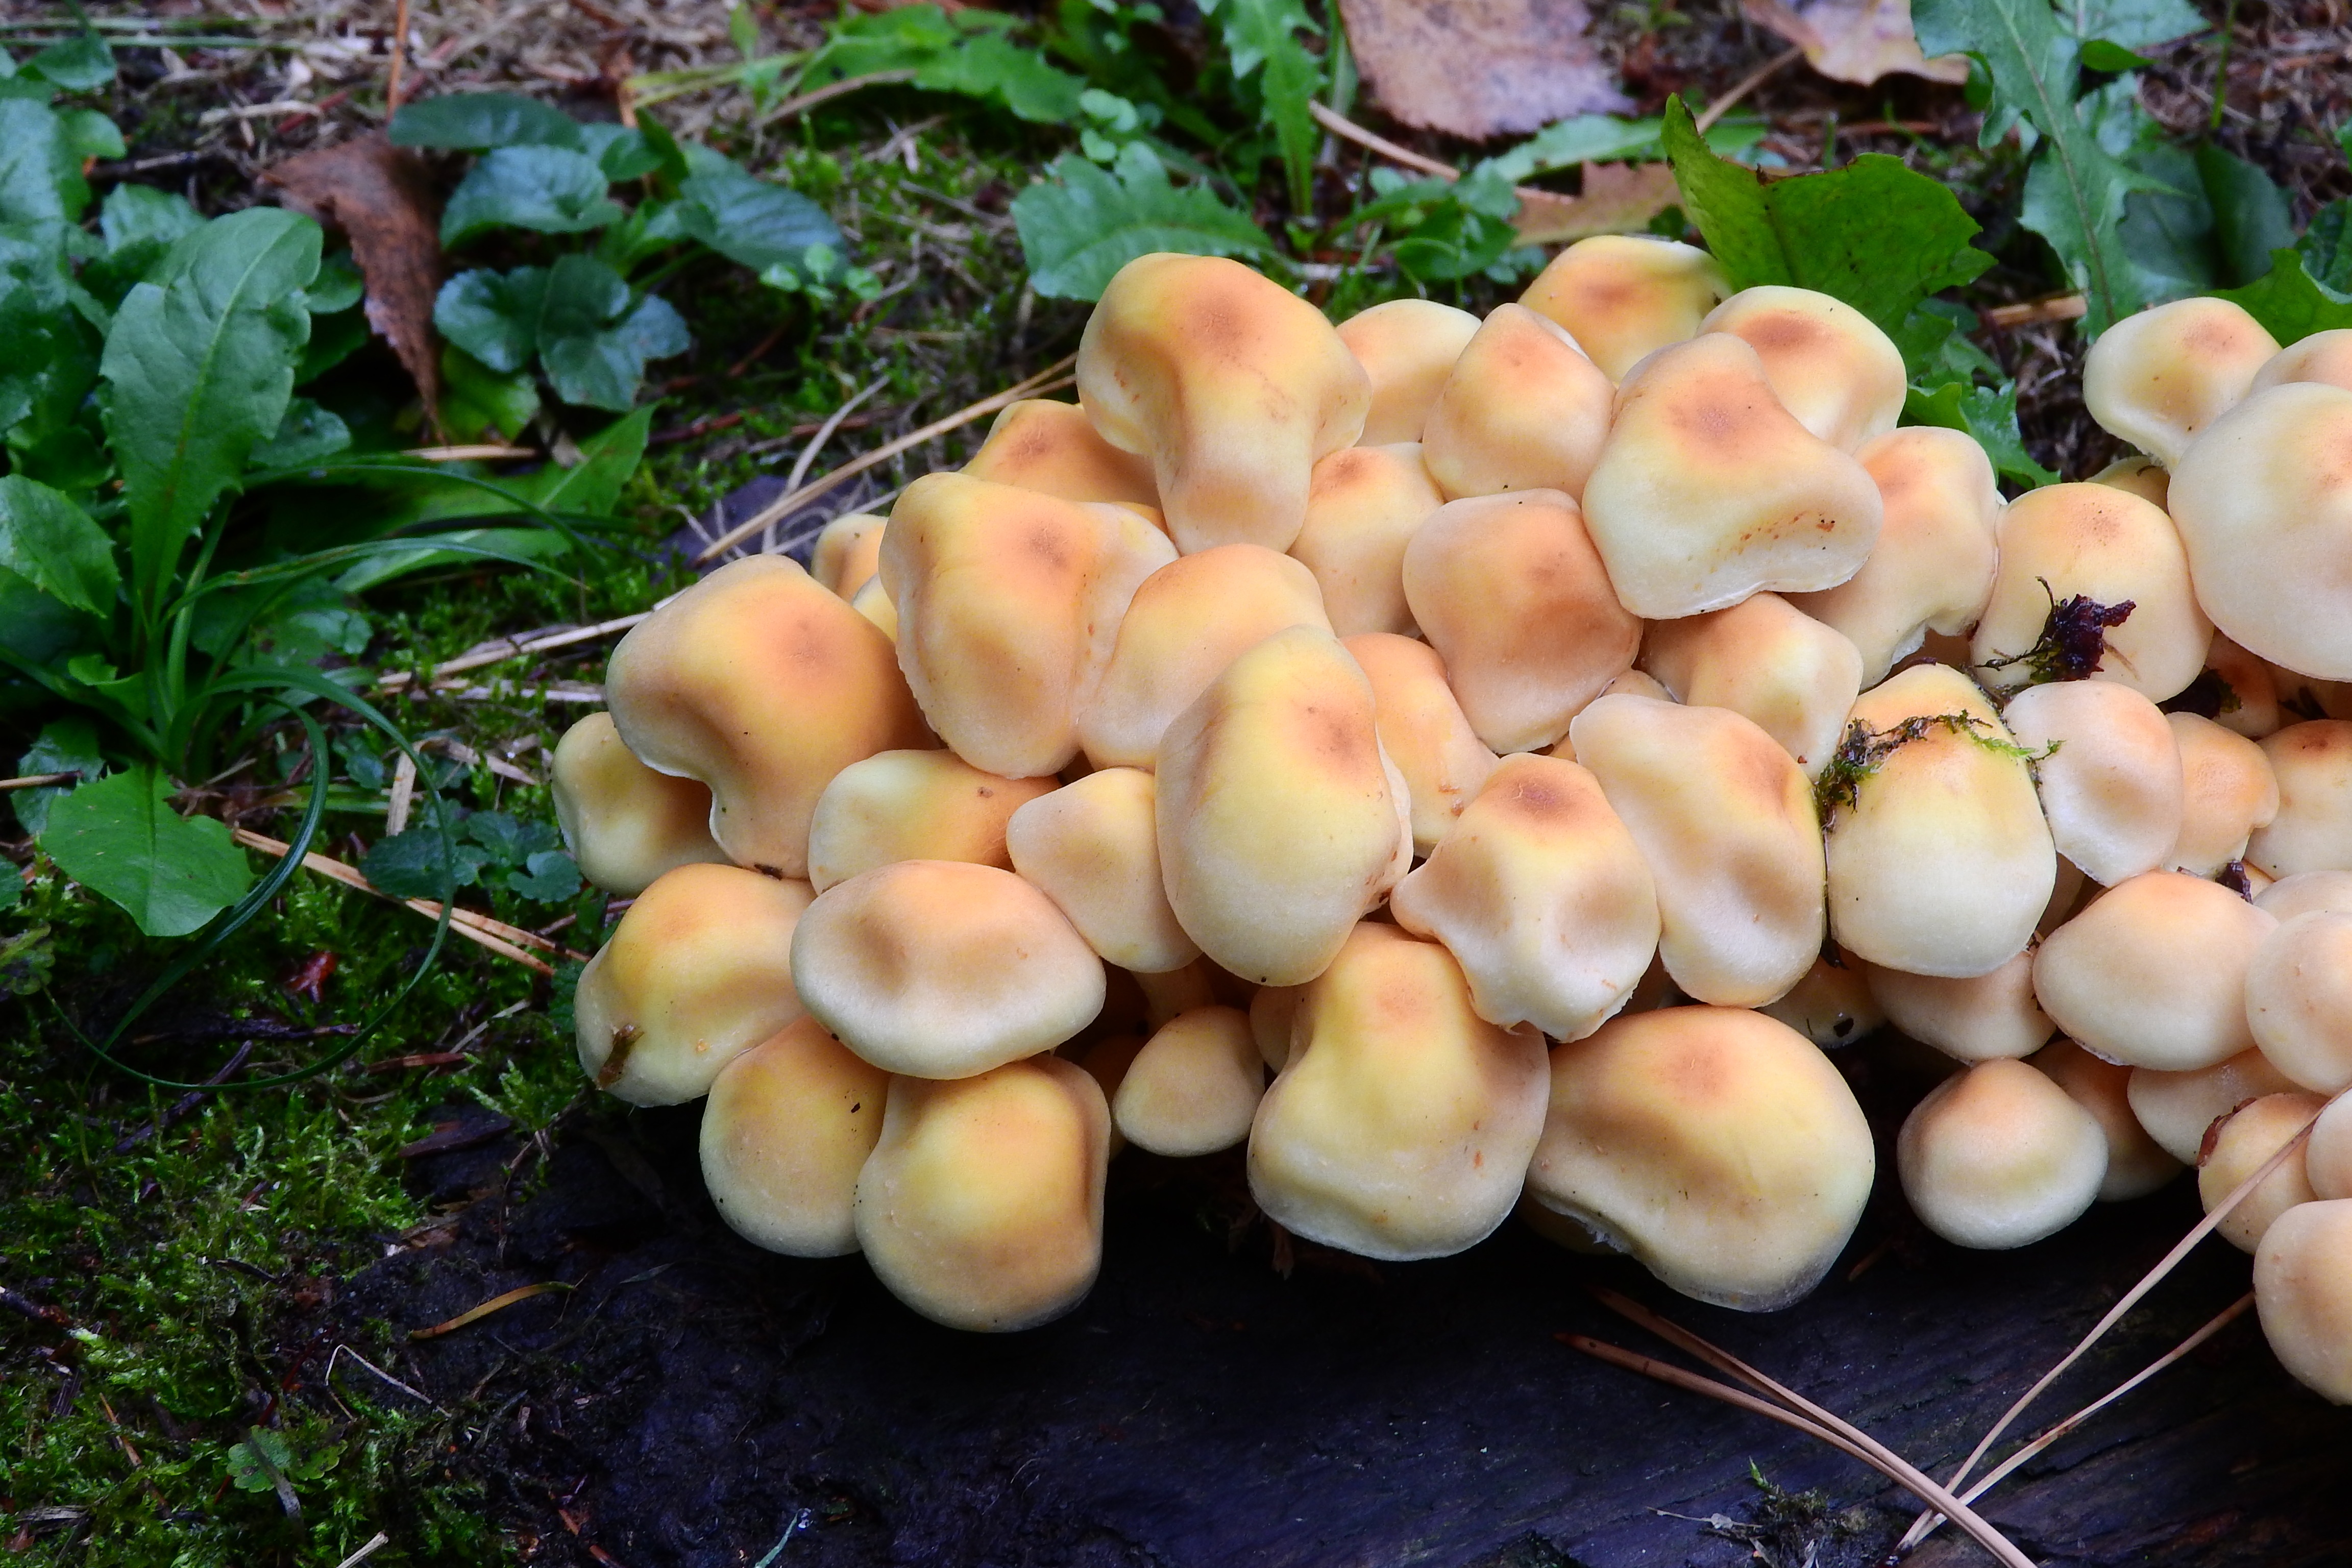
plant, flower, food, produce, macro, mushroom, fungus, mushrooms, agaricus, mushroom picking, flowering plant, oyster mushroom, edible mushroom, land plant, agaricomycetes, agaricaceae, sporocarp hub, orange sponge